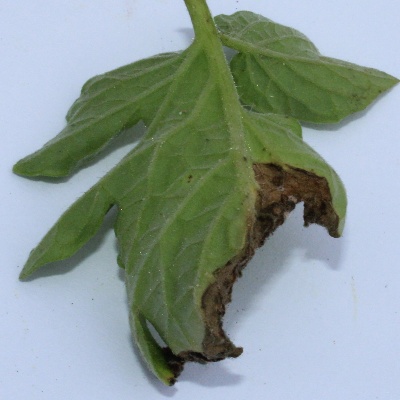
Crop: Tomato
Condition: leaf blight